Lock Haven, Pennsylvania

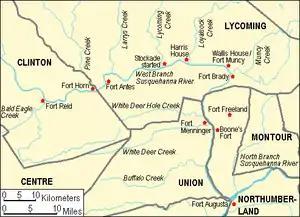
Map of fortifications and streams in north-central Pennsylvania during the Big Runaway during the American Revolutionary War in June and July 1778

In the early 18th century, a tribal confederacy known as the Six Nations of the Iroquois, headquartered in New York, ruled the Indian (Native American) tribes of Pennsylvania, including those who lived near what would become Lock Haven. Indian settlements in the area included three Munsee villages on the Great Island in the West Branch Susquehanna River at the mouth of Bald Eagle Creek. Four Indian trails, the Great Island Path, the Great Shamokin Path, the Bald Eagle Creek Path, and the Sinnemahoning Path, crossed the island, and a fifth, Logan's Path, met Bald Eagle Creek Path a few miles upstream near the mouth of Fishing Creek. During the French and Indian War (1754–63), colonial militiamen on the Kittanning Expedition destroyed Munsee property on the Great Island and along the West Branch. By 1763, the Munsee had abandoned their island villages and other villages in the area.